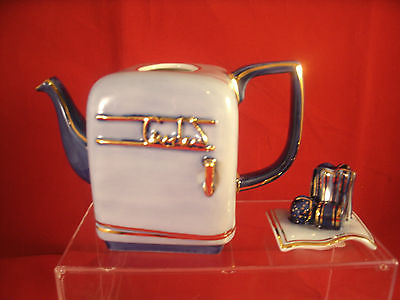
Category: kettle